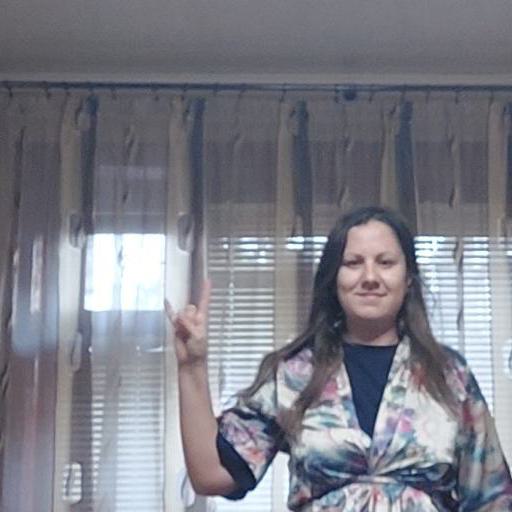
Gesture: rock